Diplomatic history of World War II

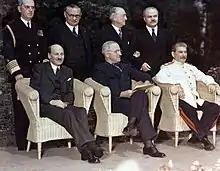
Clement Attlee, Harry Truman and Joseph Stalin at the Potsdam Conference,  28 July – 1 August 1945

The Potsdam Conference was held from 17 July to 2 August 1945, at Potsdam, Germany, near Berlin. Stalin met with the new US President Harry S. Truman and two British prime ministers in succession—Winston Churchill and Clement Attlee. It demanded "unconditional surrender" from Japan, and finalized arrangements for Germany to be occupied and controlled by the Allied Control Commission. The status of other occupied countries was discussed in line with the basic agreements made earlier at Yalta.